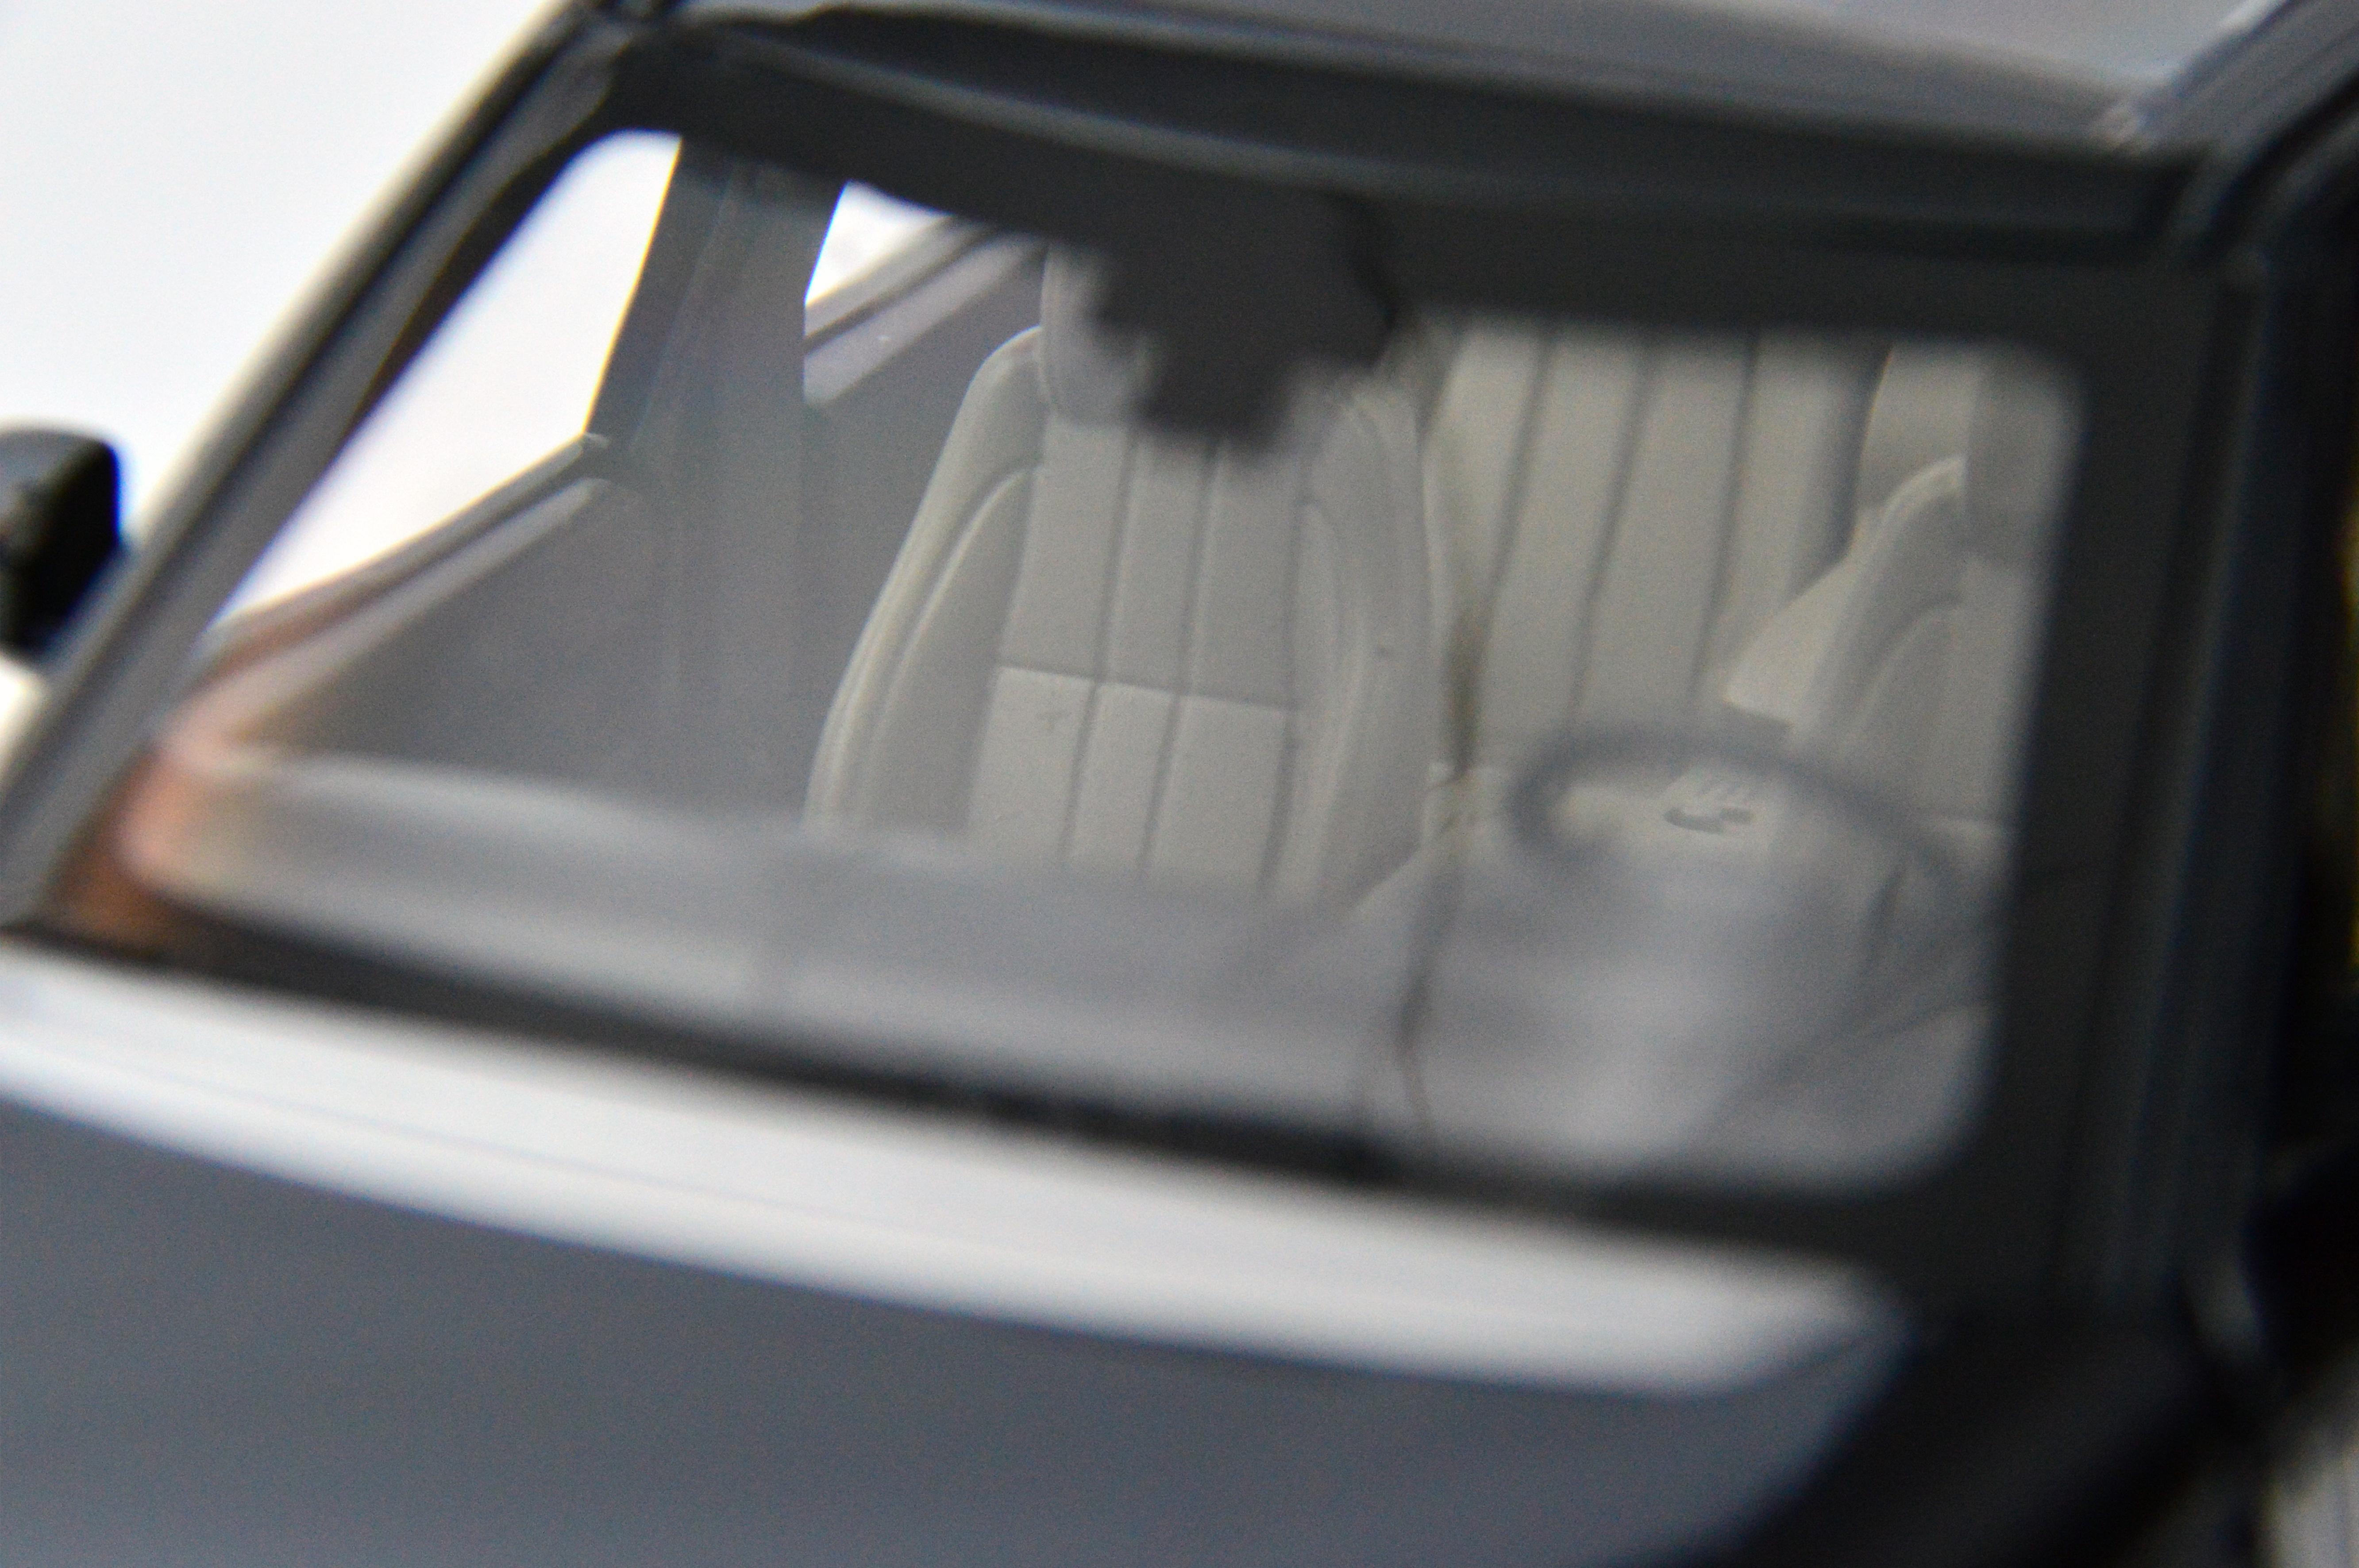
car, exhibition, equipment, model, toy, crash, speed, hobby, track, auto, control, motor, design, business, modern, technology, city, event, classic, river, competition, show, display, sports, land vehicle, motor vehicle, vehicle, automotive design, automotive exterior, glass, windshield, window, personal luxury car, hardware, auto part, family car, automotive window part, hood, model car, mid size car, automotive lighting